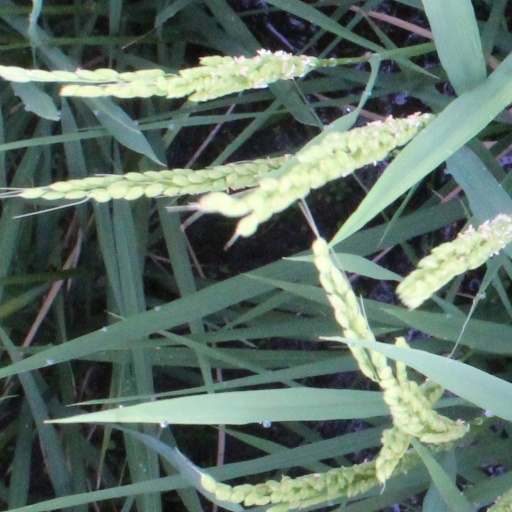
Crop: rice